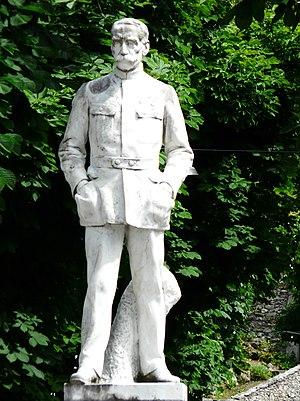
La statue du maréchal Gallieni à Saint-Béat (son village natal), Haute-Garonne, France.
Saint-Béat est une ancienne commune française située dans le département de la Haute-Garonne, en région Occitanie. Le 1ᵉʳ janvier 2019, elle a fusionné avec Lez pour former la commune de Saint-Béat-Lez.
Saint-Béat-Lez est, depuis le 1ᵉʳ janvier 2019, une commune nouvelle située dans le département de la Haute-Garonne en région Occitanie, issue de la fusion des communes de Lez et de Saint-Béat.